Hazardia berberidis

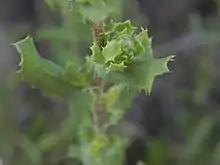
Leaves and a budding composite flower.

This species is a loosely-branched woody shrub that grows tall. The leaves have sawtooth-like edges, and are rigid and leathery, growing long. It is similar to "Hazardia rosarica" and "Hazardia squarrosa", a shrubby congener with toothed leaves, with "Hazardia berberidis" being distinguished by its ray flowers and erect, non-squarrose involucral bracts.